Estadio Nueva Chicago

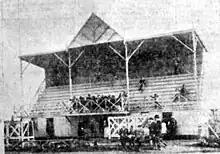
The first field, on Piedrabuena and Campana streets, c. 1925

During their first years of existence, Nueva Chicago played in fields located near the "Mercado de Hacienda" in Mataderos. In 1920 the club started using a field on Piedrabuena and Av. Campana (now "Avenida del Trabajo") streets. Nueva Chicago played their home matches there until 1934. In successive years, the team played in other clubs stadiums.